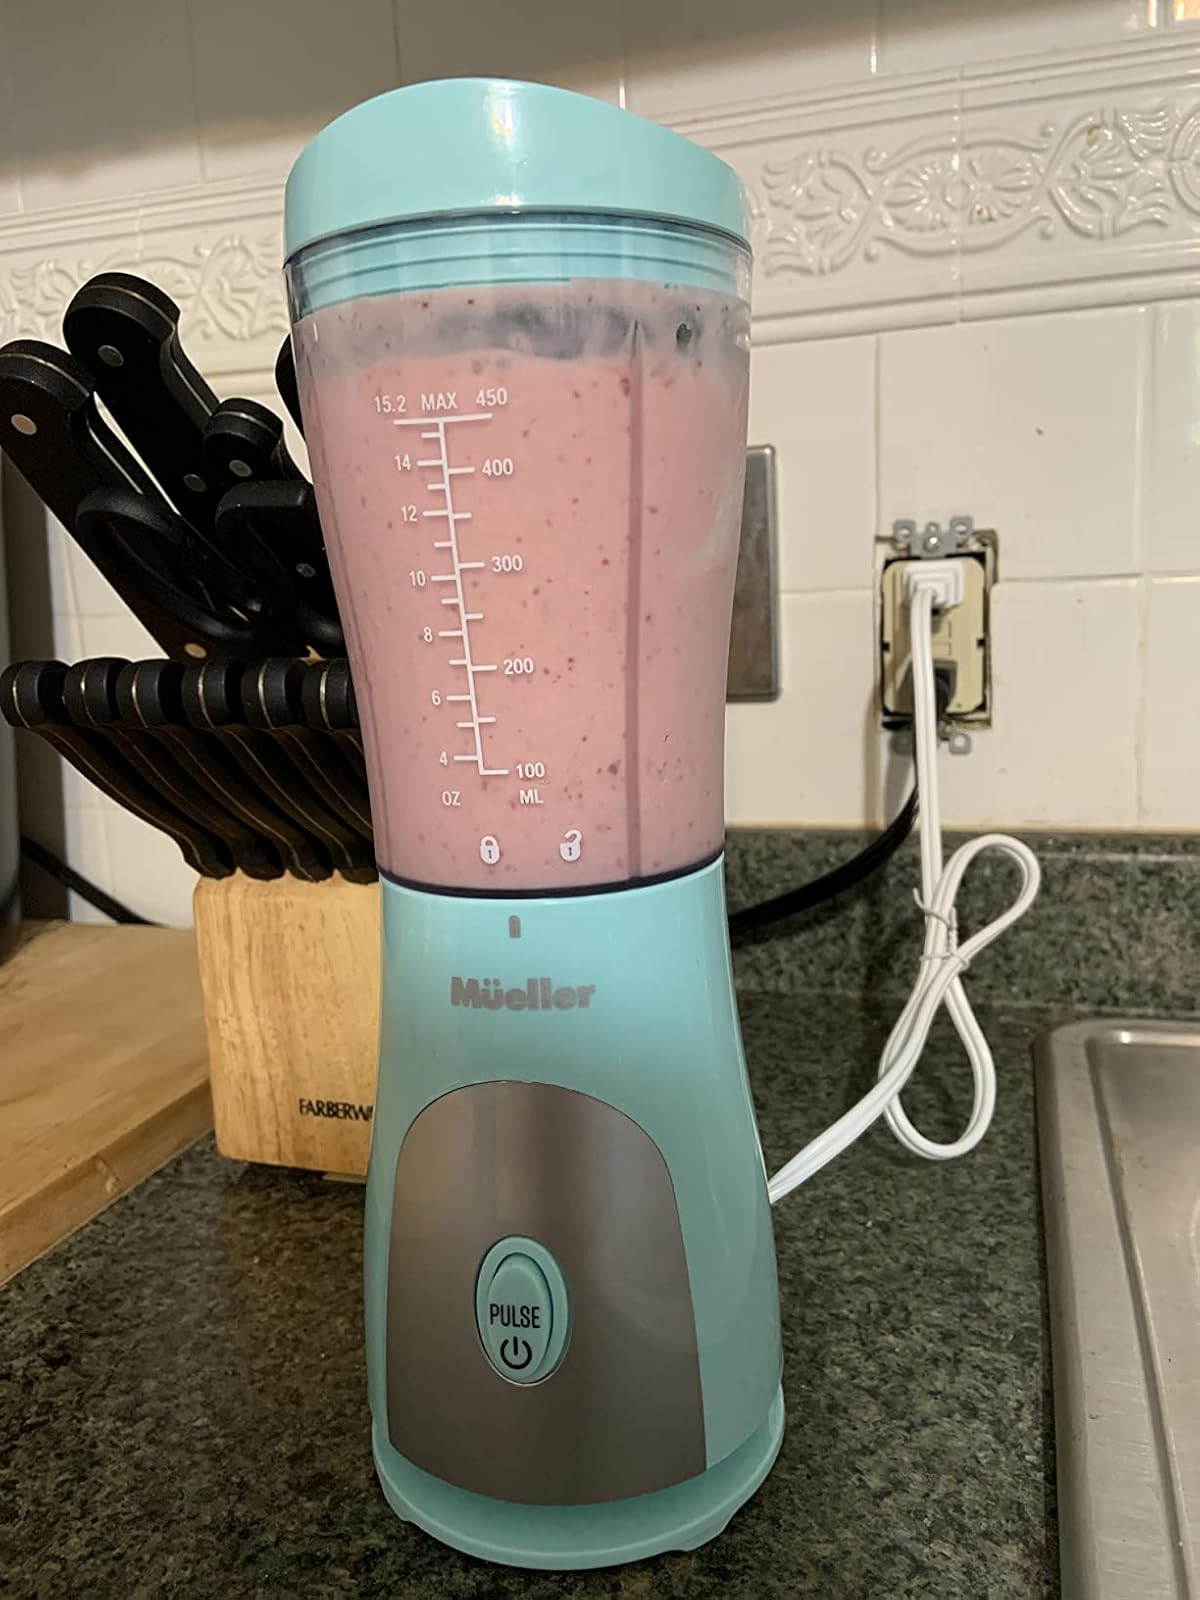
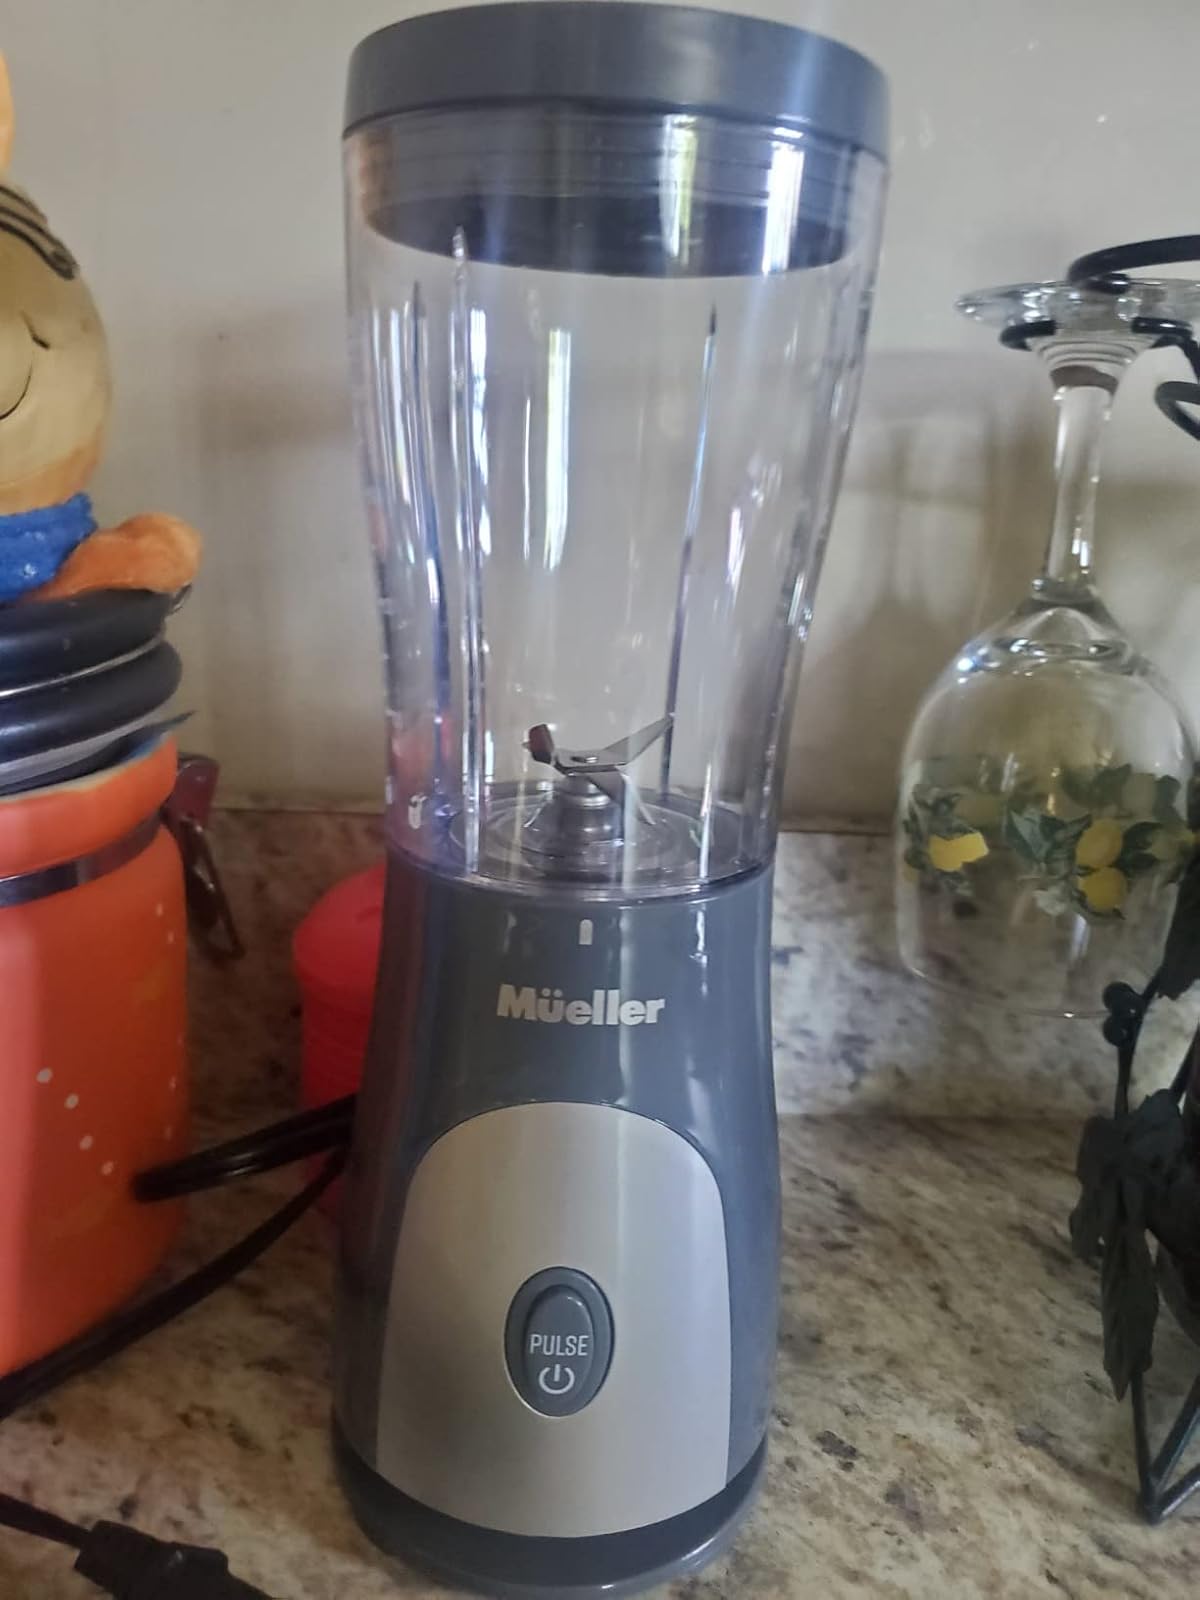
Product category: items_blender
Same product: no